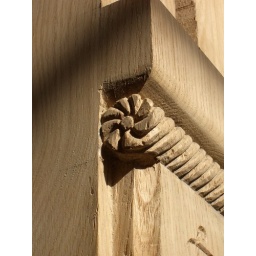
Carving on the new column holding up the beam in the kitchen